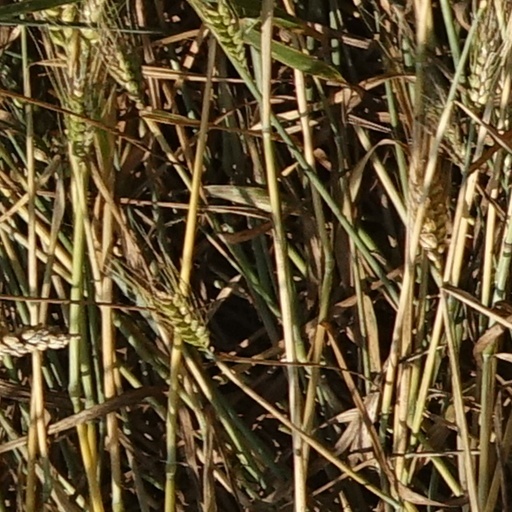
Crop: wheat